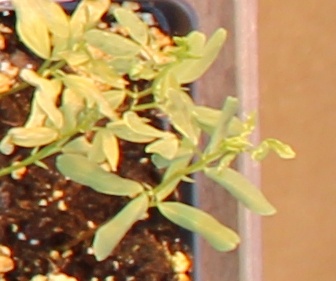
Label: Lentil